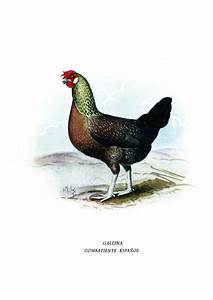
Label: chicken